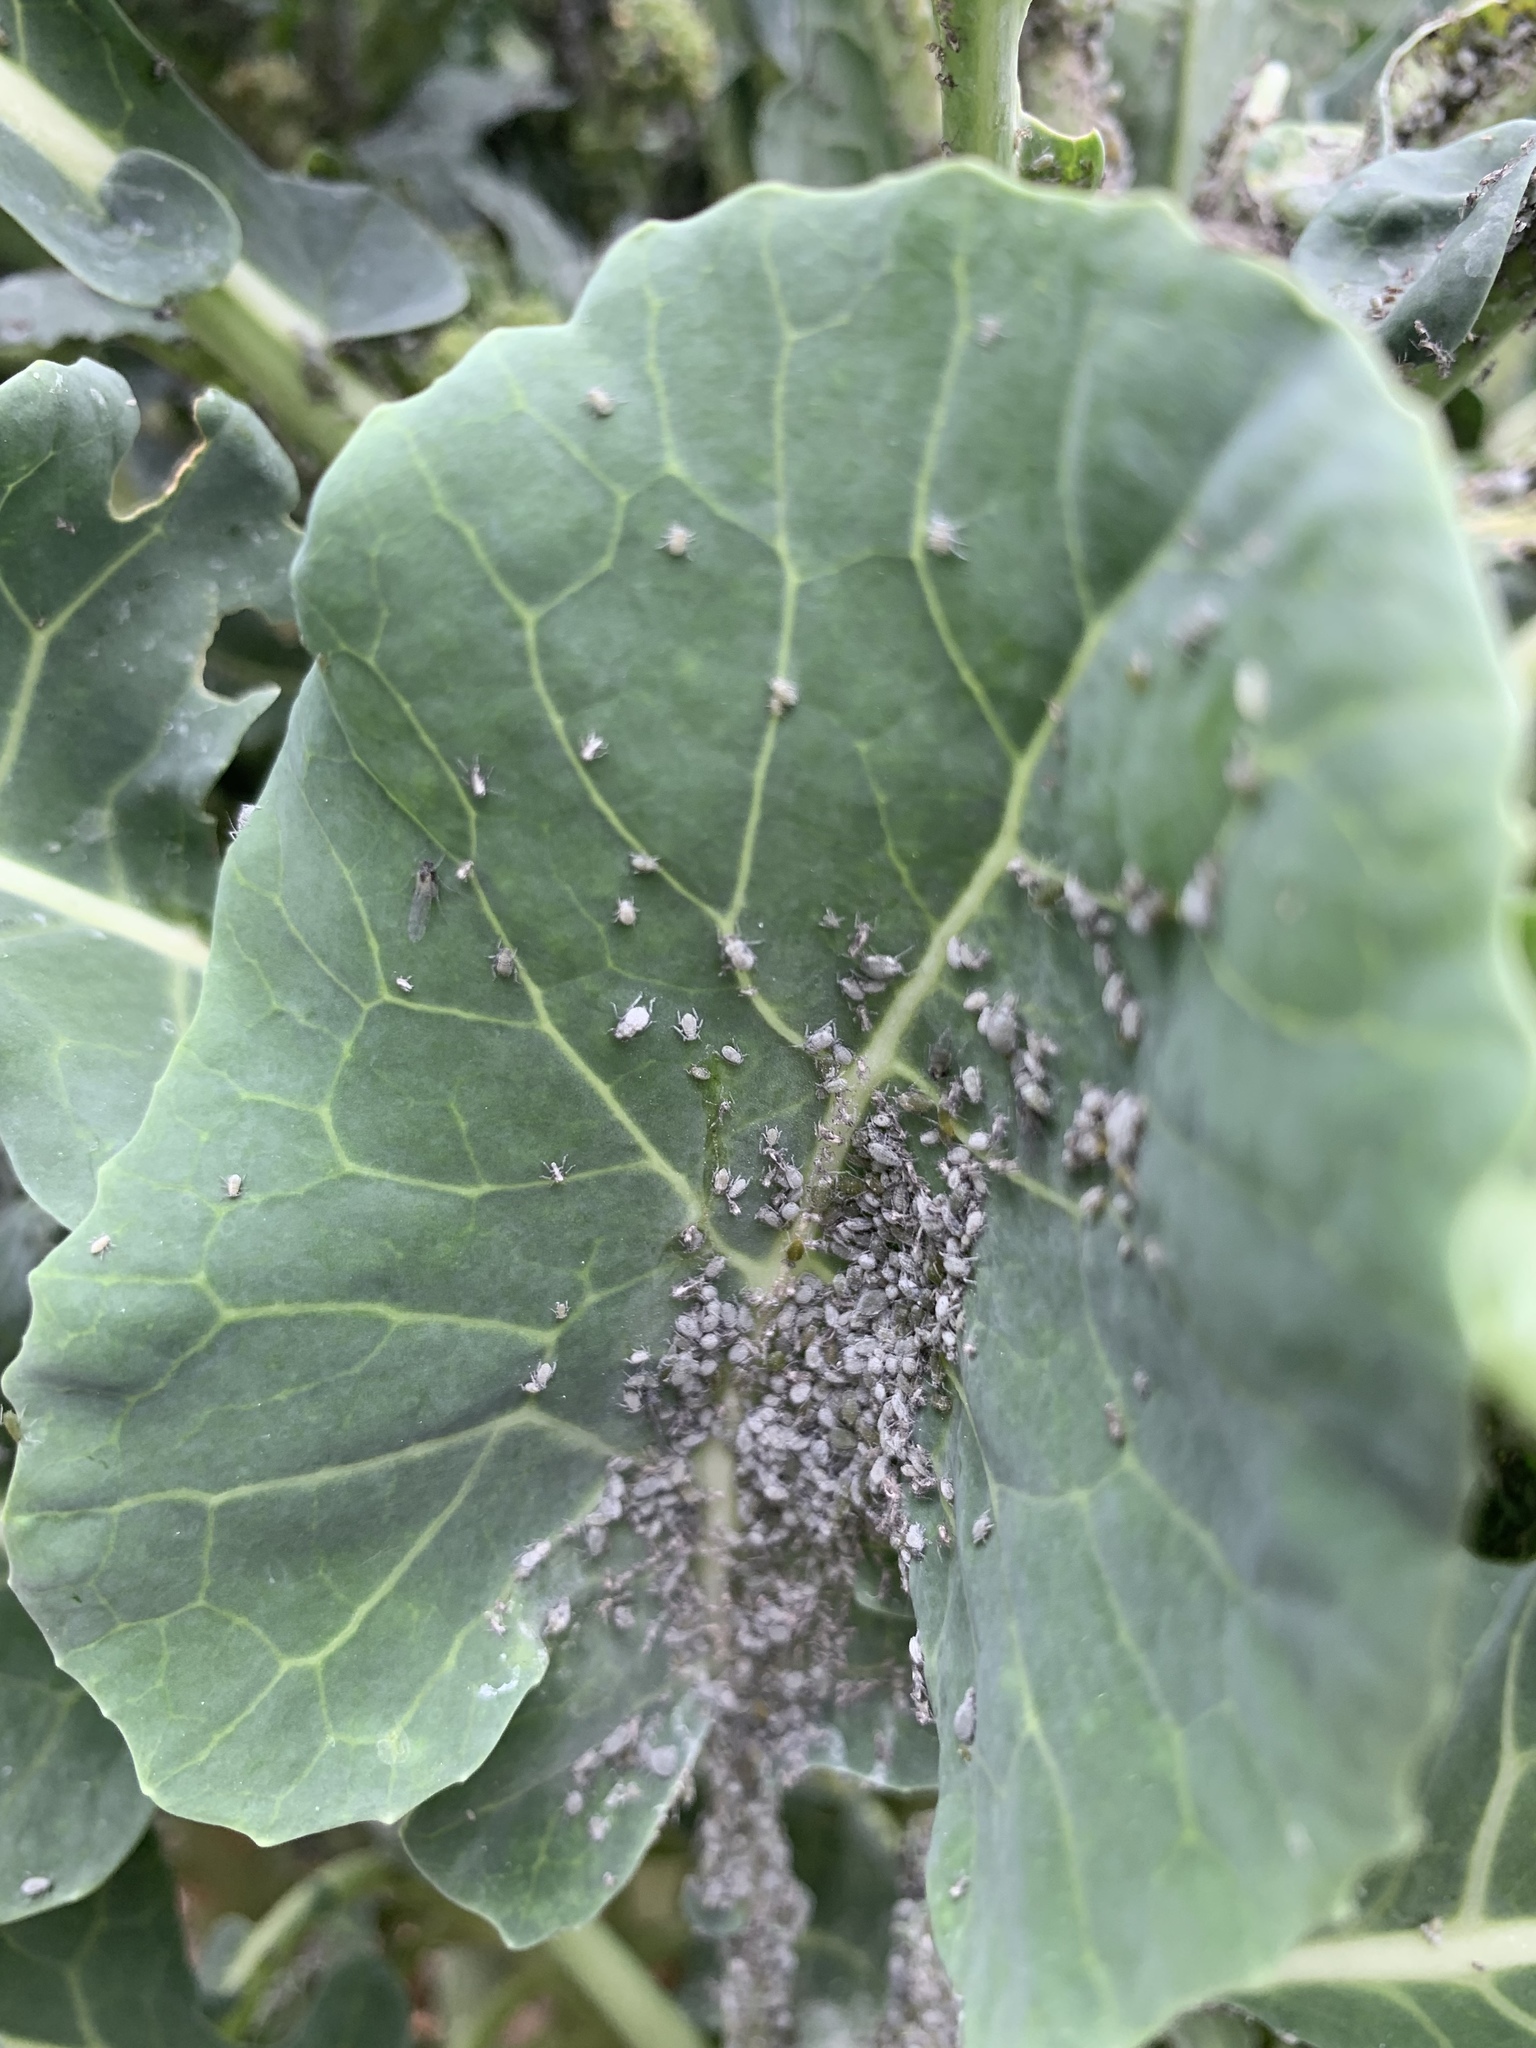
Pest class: cabbage_aphid